Nantwich Town F.C.

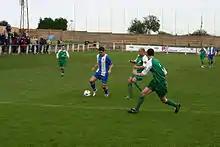
Nantwich Town play Whitley Bay in 2008

In 2008–09 Nantwich finished third in the table but lost to Ilkeston Town in the play-off final. Nantwich also had a good run in the FA Cup beating FC United of Manchester 4–3 in a replay, Halifax Town 4–1 and Whitley Bay 5–1 before losing to Fleetwood Town 4–3 in the 4th Qualifying round. Stand-out results in the league were 5–0 home and away defeats of Boston United, a 3–0 home win over FC United of Manchester.